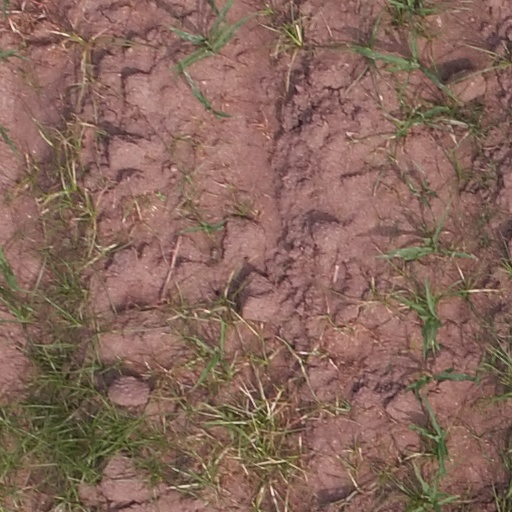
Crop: maize; corn